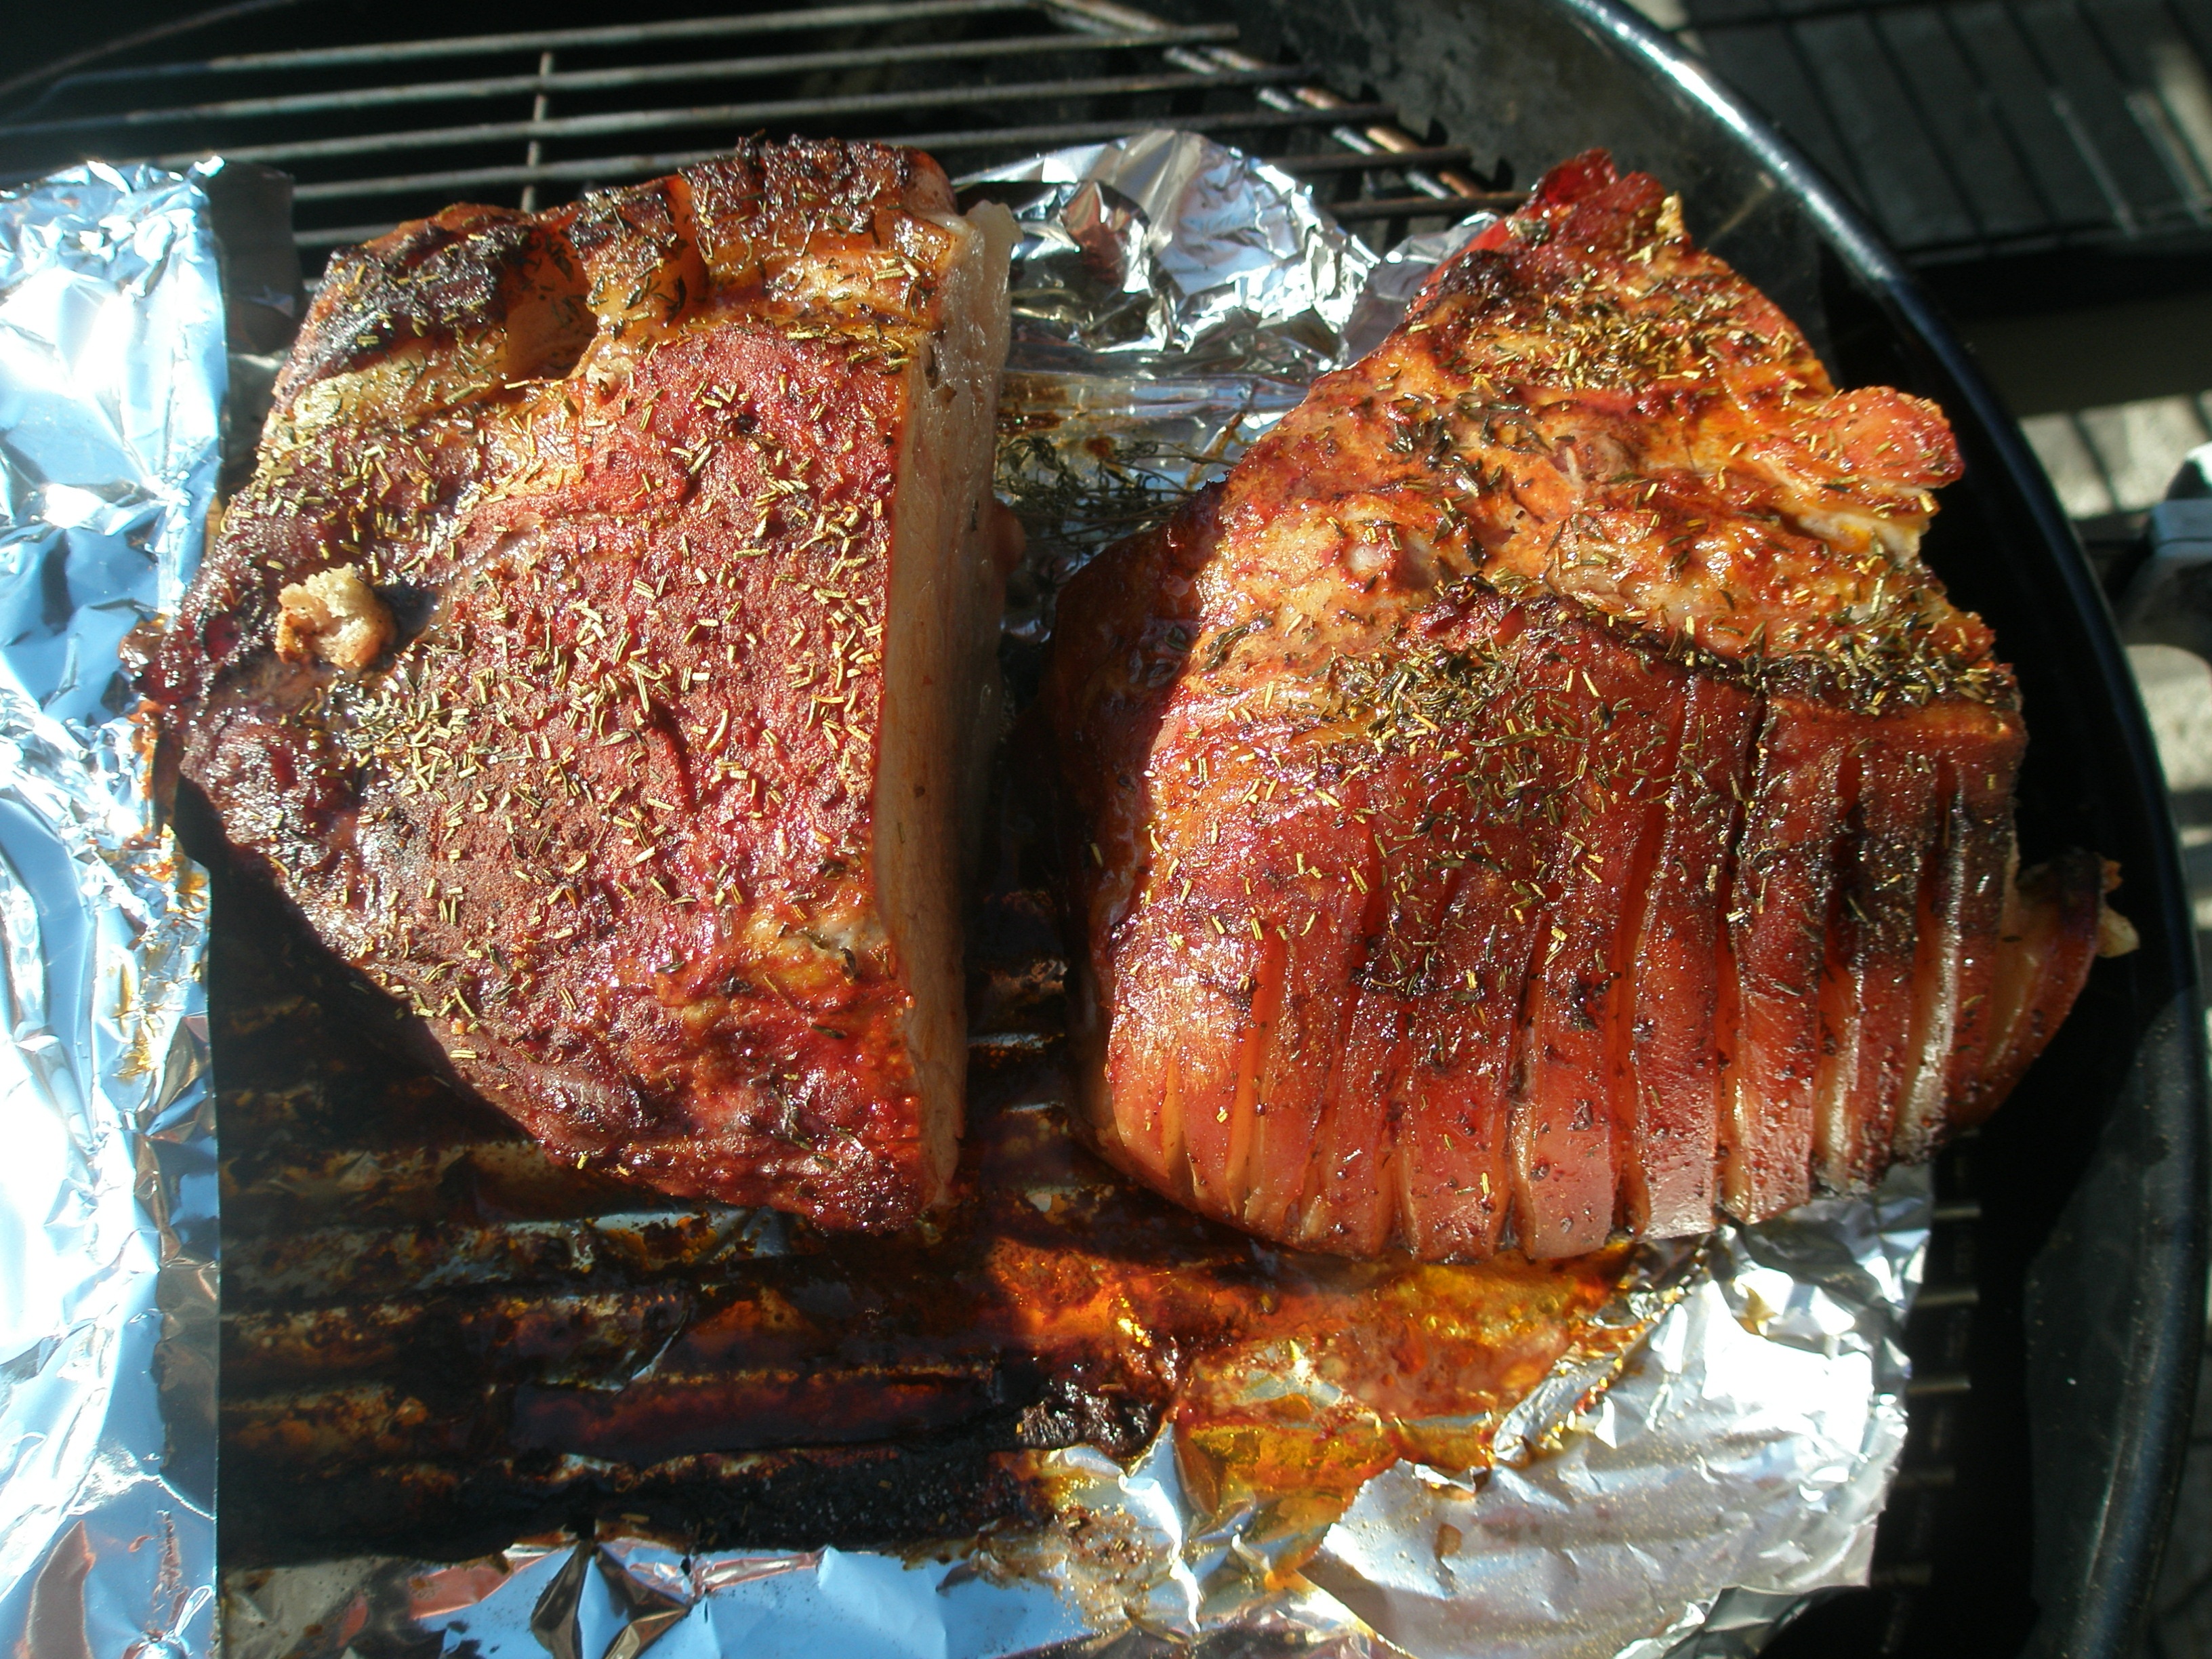
dish, food, bbq, meat, barbecue, cuisine, crust, roasting, grilled, grilling, crust roast, pig roast, animal source foods, lamb and mutton, palate feast, turducken